El Maresme – Fòrum (Barcelona Metro)

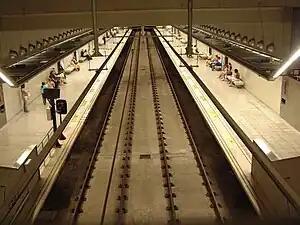
The station's platforms as seen from inside on one the accesses.

El Maresme | Fòrum is a Barcelona Metro station located between Carrer del Maresme and Rambla de Prim, near the Forum site, in the Sant Martí district of Barcelona, Spain. It's served by L4 (yellow line), as well as providing a connection with the Trambesòs route T4. It was opened in , even though the section of the tunnel where the station is located has been in use since 1982.